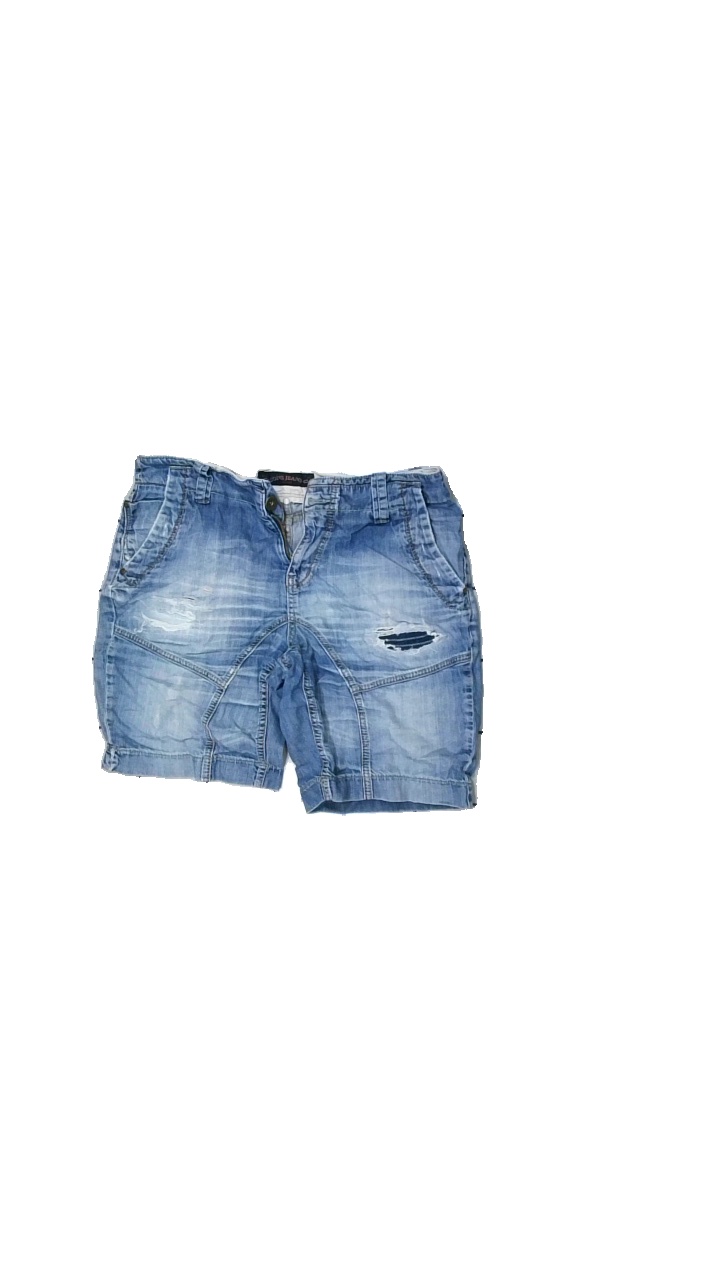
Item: Shorts (Men)
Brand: Cons Jeans
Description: shorts med slitningar
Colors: Blue
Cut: None
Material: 100% bomull
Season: Summer
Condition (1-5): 2
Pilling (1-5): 4
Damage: smutsfläck
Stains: Minor
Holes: Major
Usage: Export
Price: <50